Penh

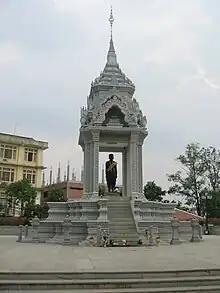
Statue of Lady Penh in Wat Phnom.

Penh, commonly referred to as Daun Penh (meaning "Grandmother Penh" or "Old Lady Penh") or Lady Penh, was a wealthy woman who is credited as having founded Phnom Penh, the capital of Cambodia, in 1372 AD.